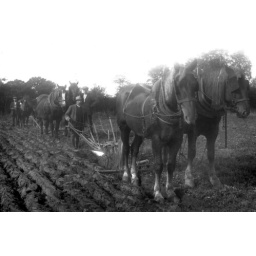
Ploughing in a Suffolk field with pairs of horses in the 1920s. REPRINTS ARE AVAILABLE